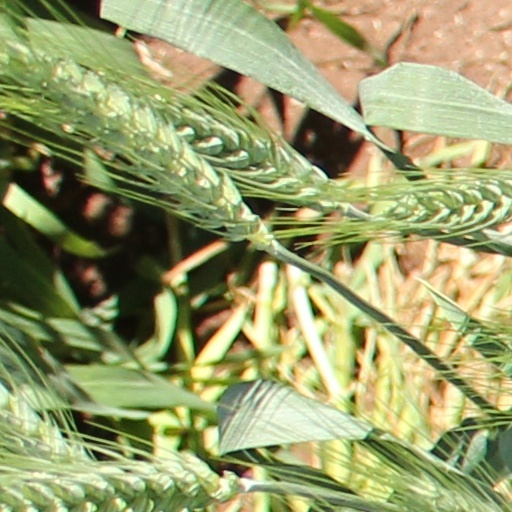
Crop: wheat